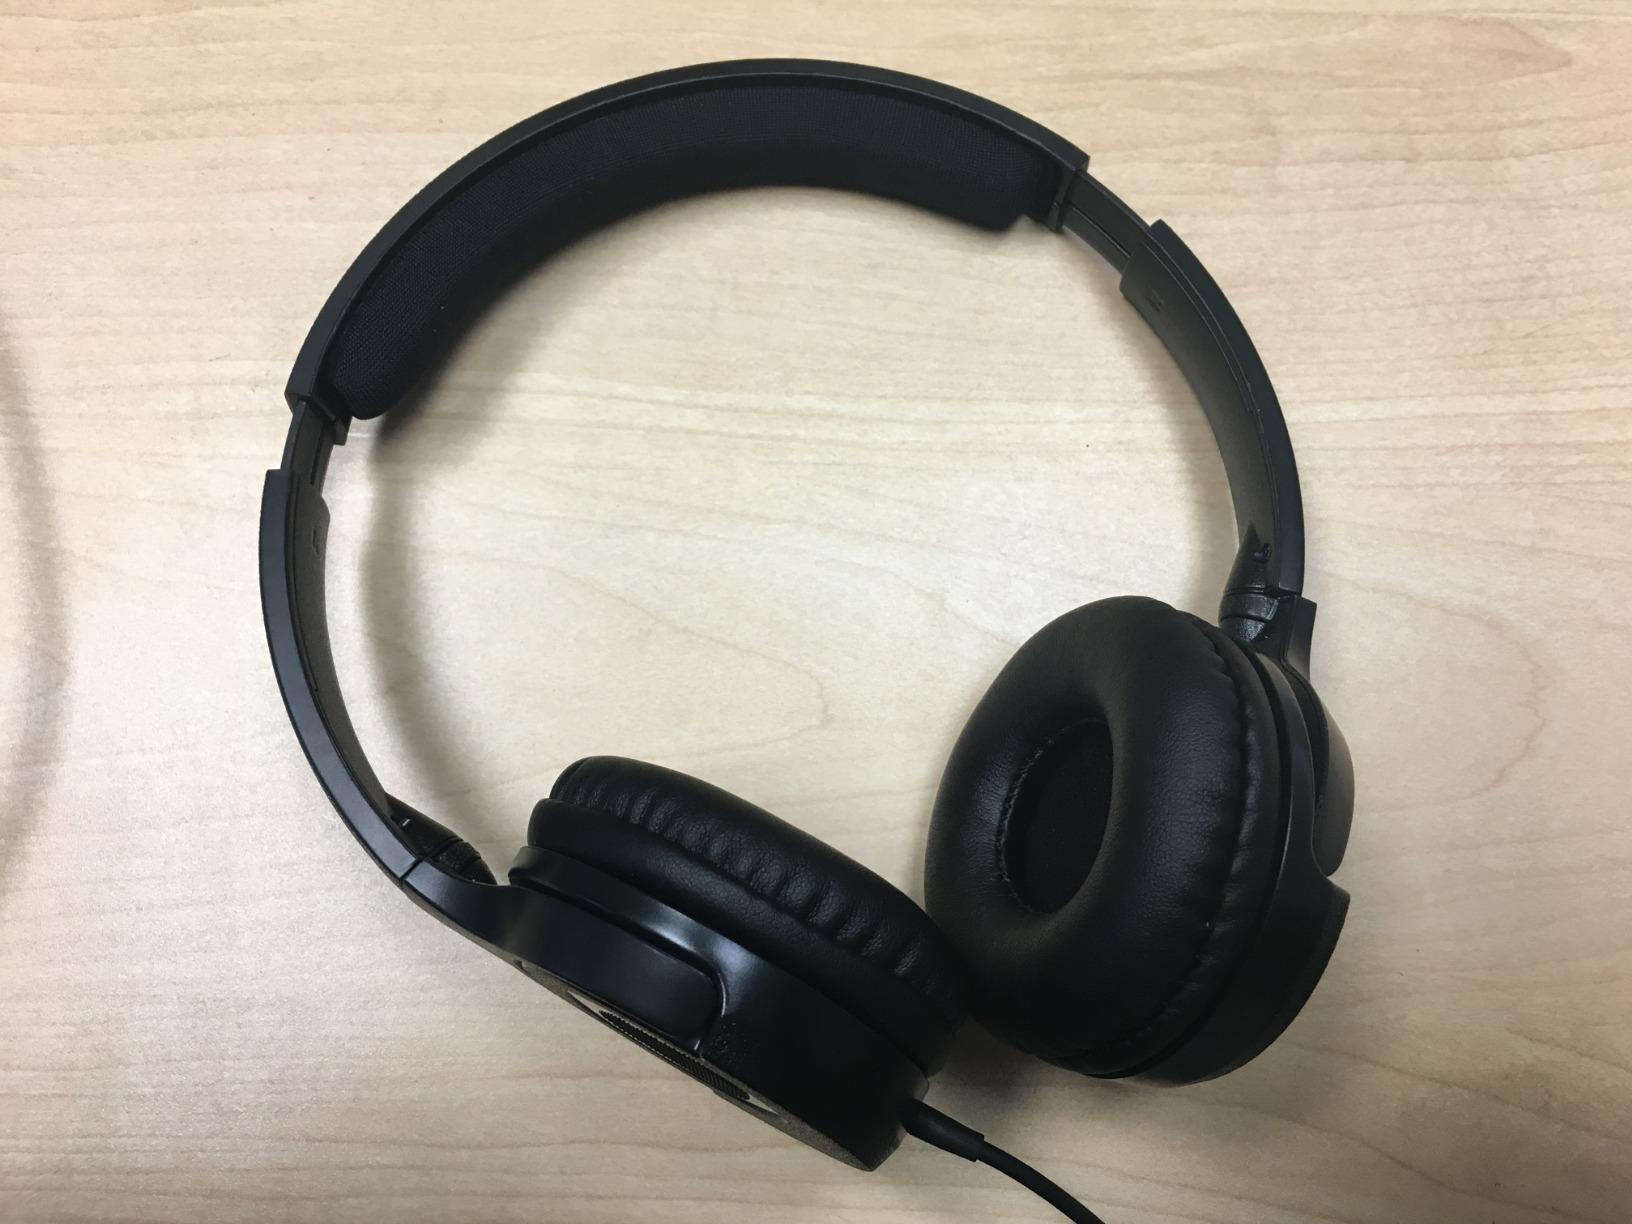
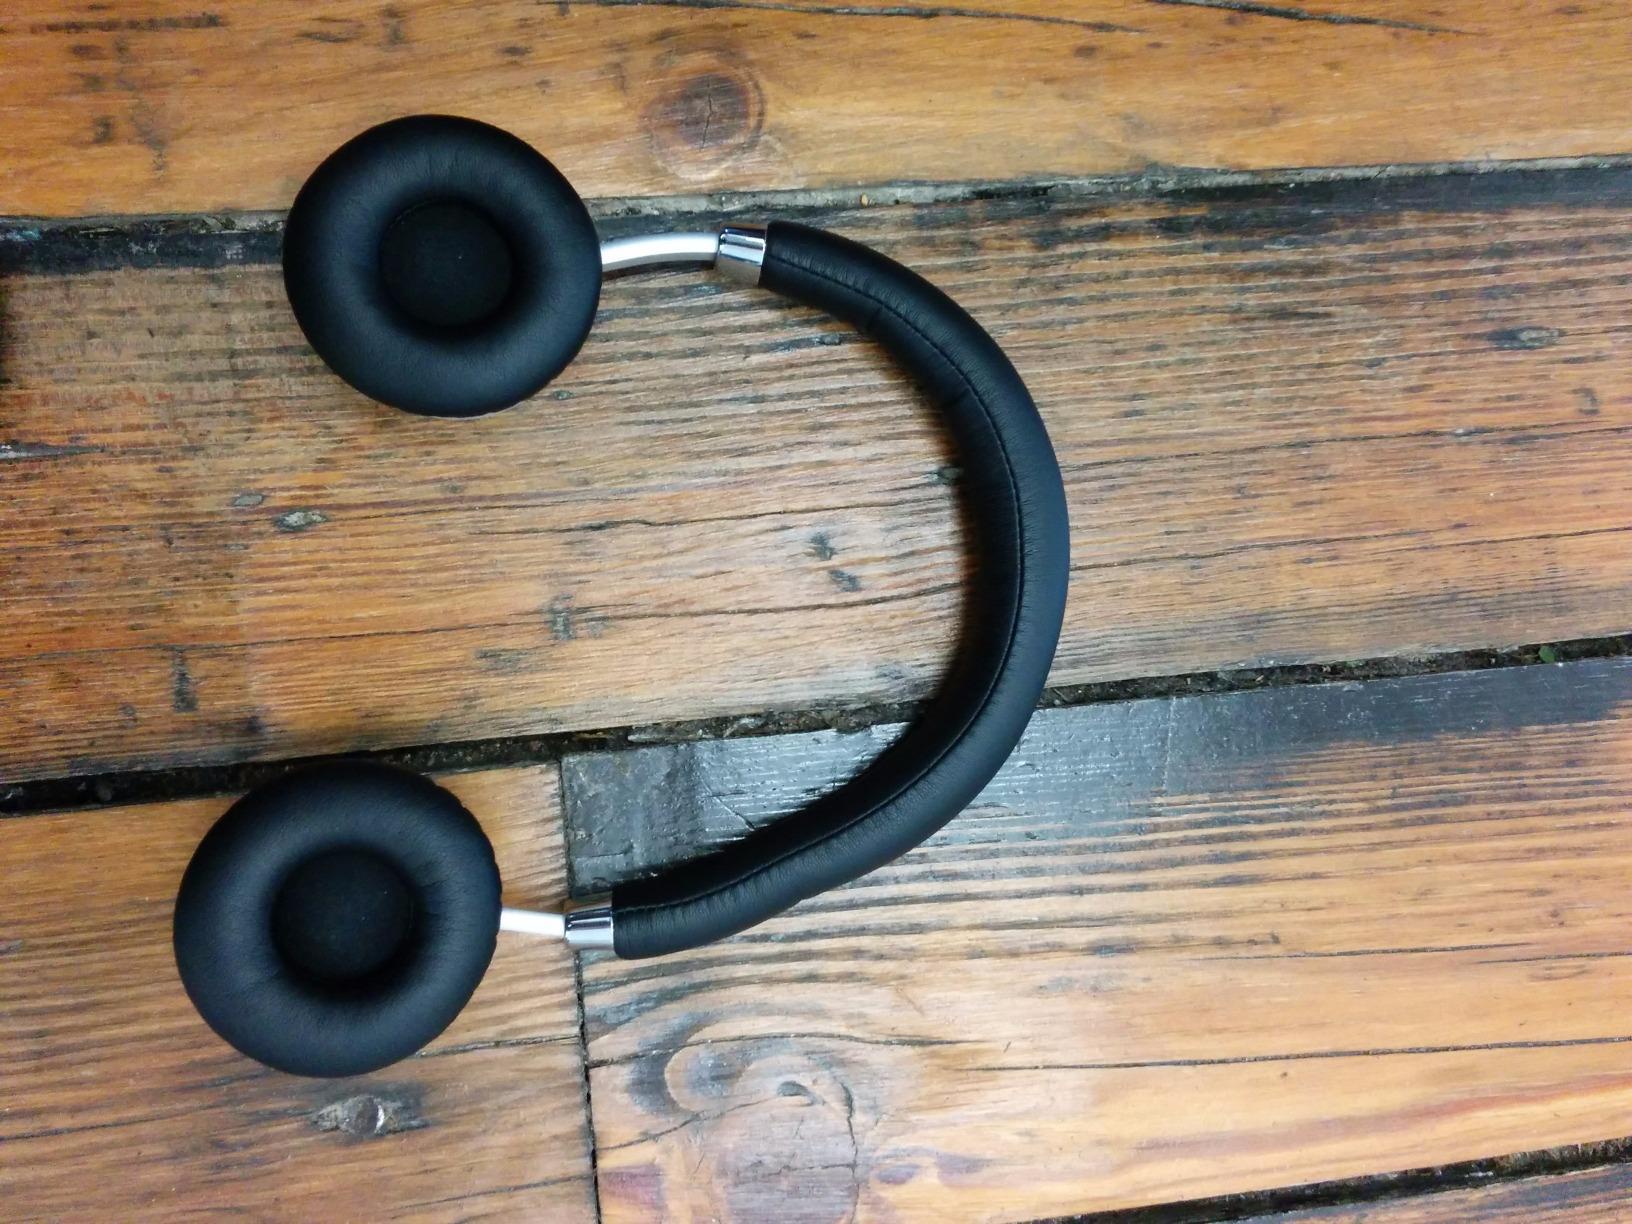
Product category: headphones
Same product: no